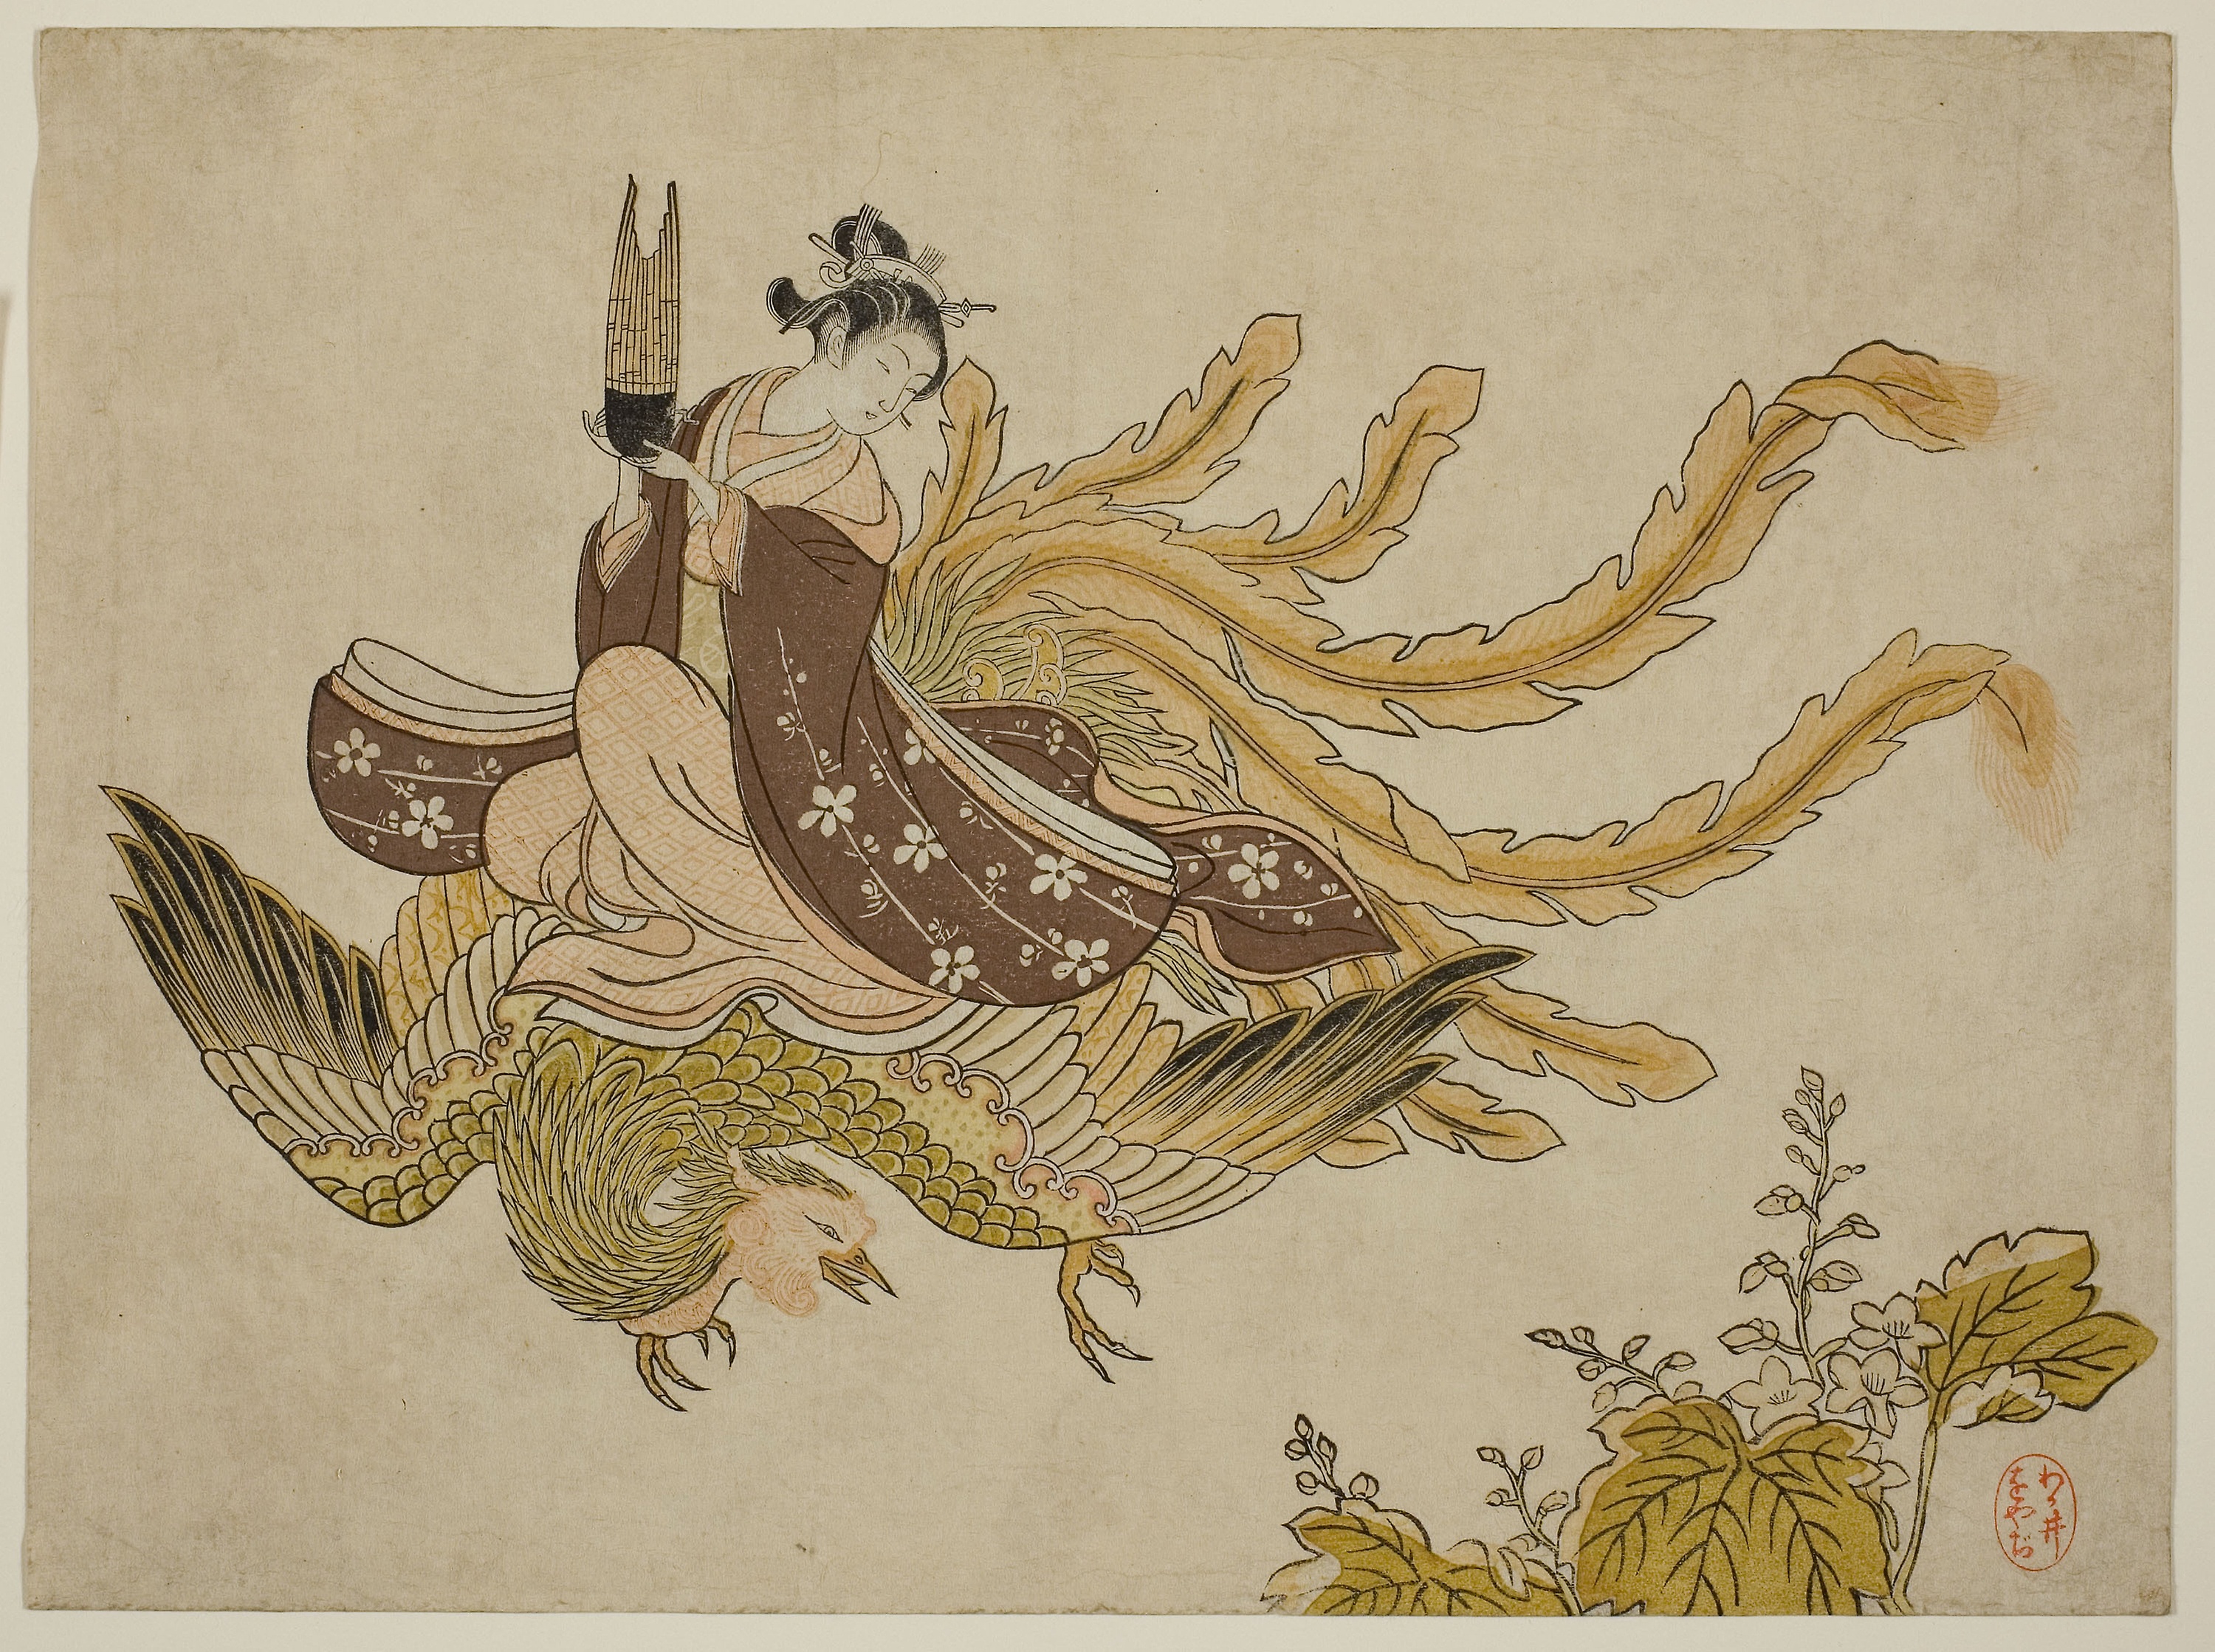
fauna, art, illustration, printmaking, costume design, mythical creature